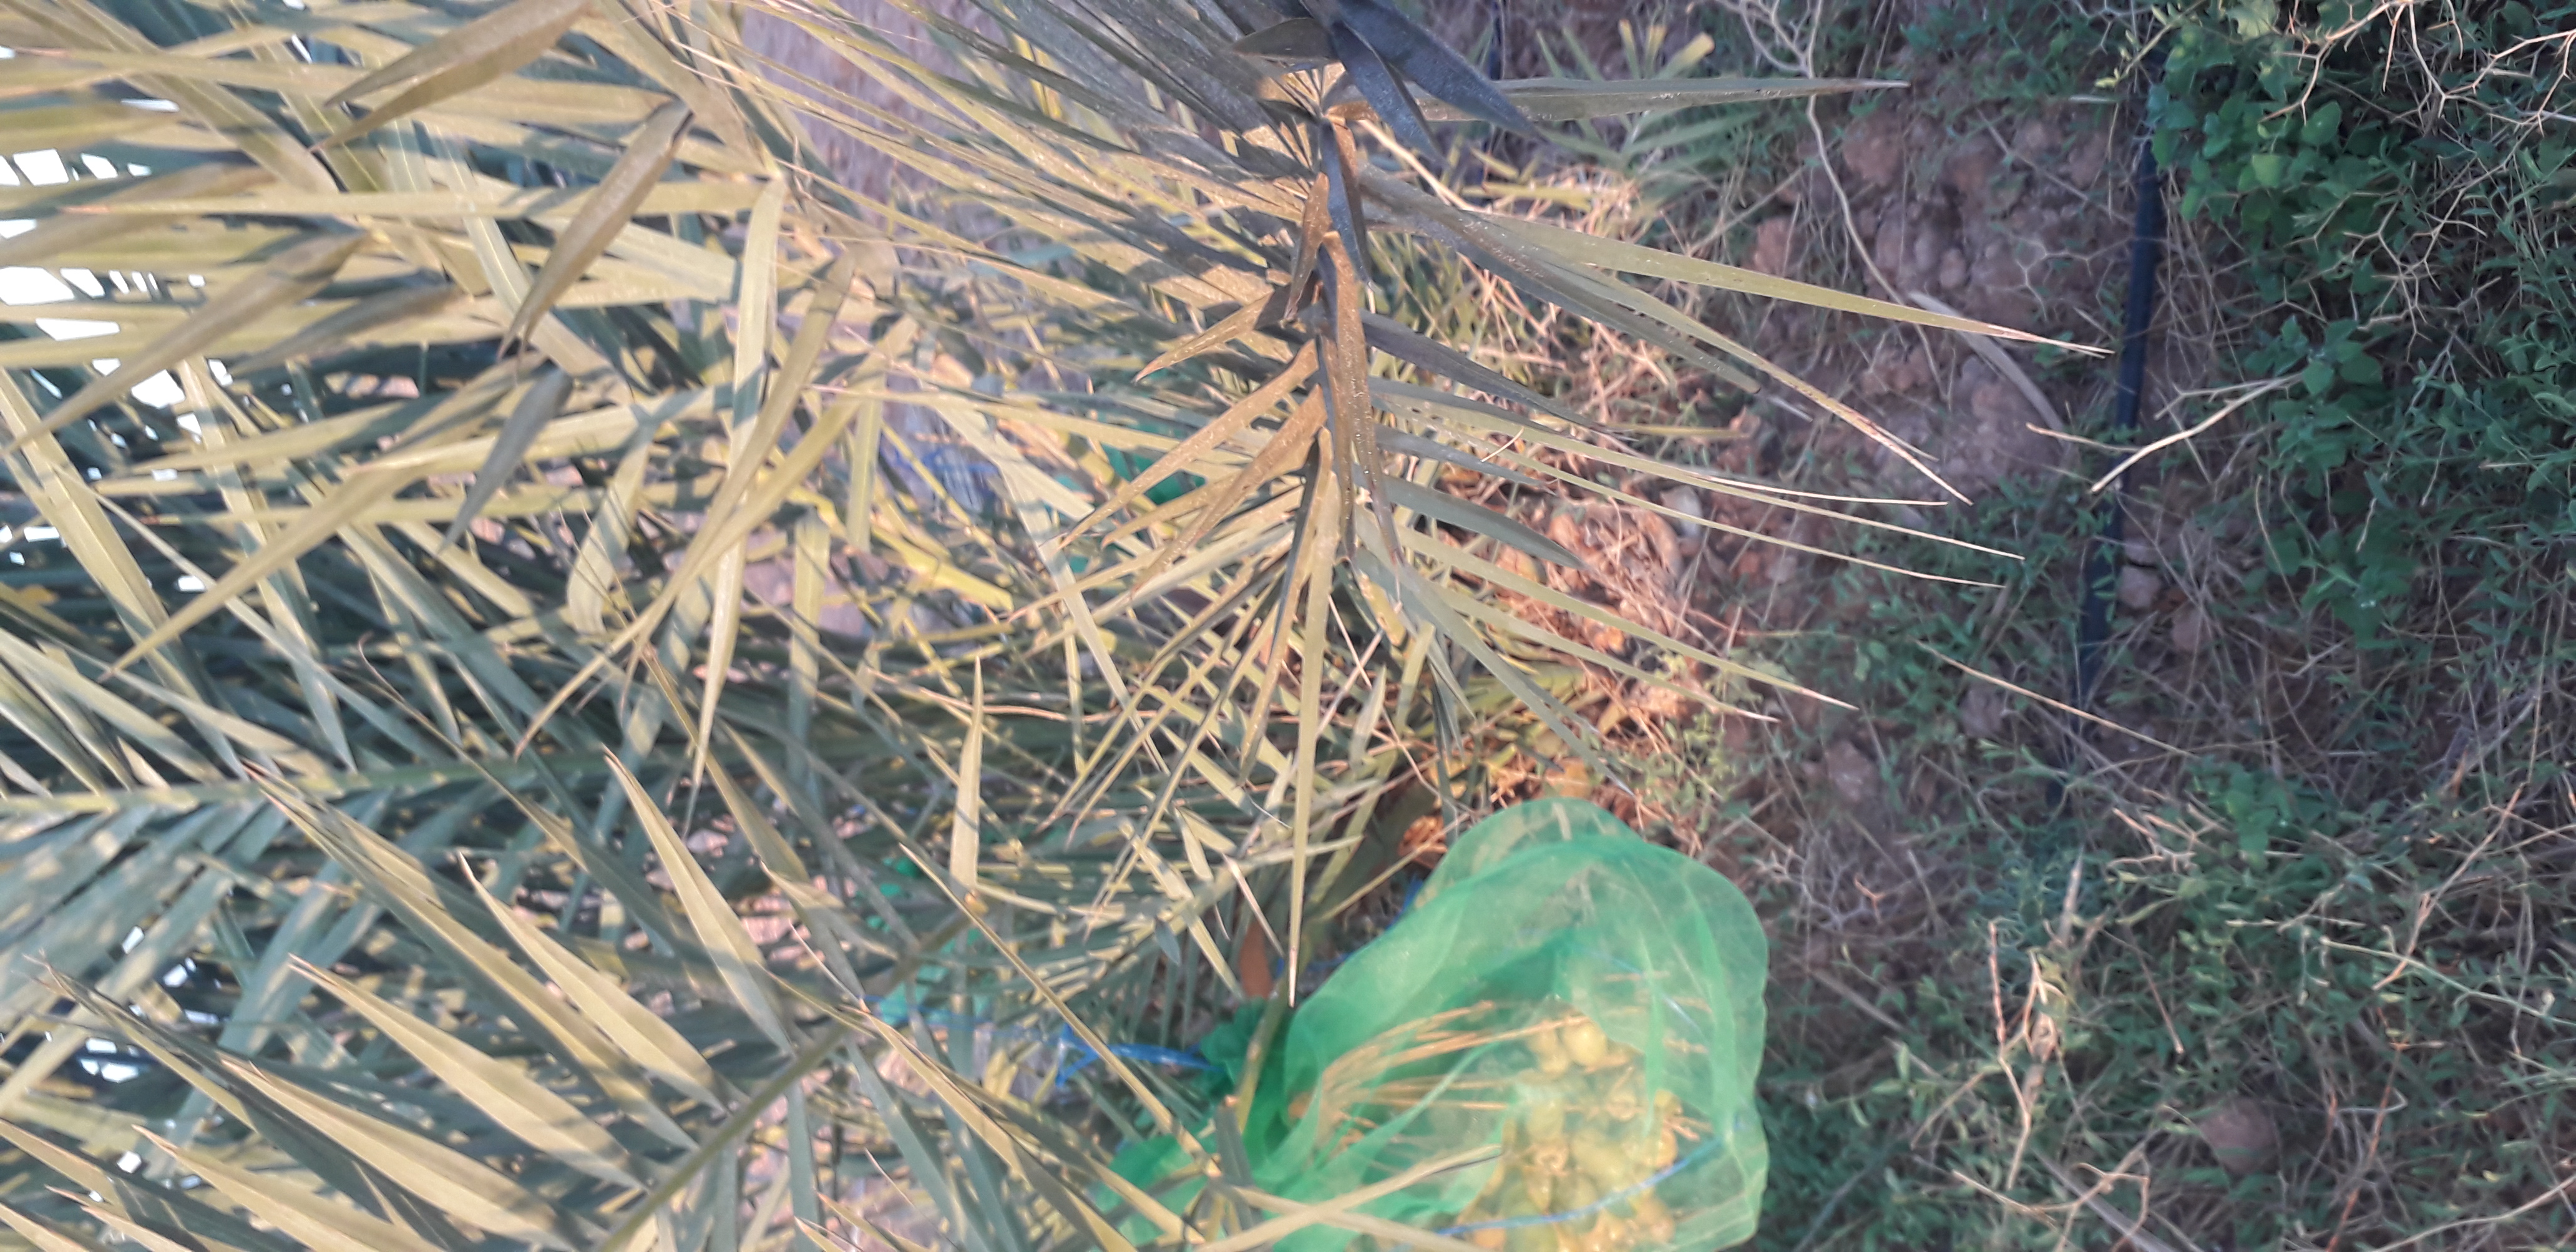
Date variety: Boufagous